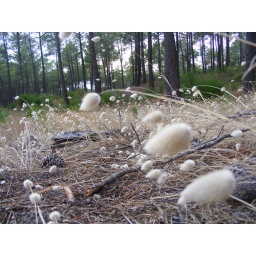
Some weird grass near our house in France in the forest